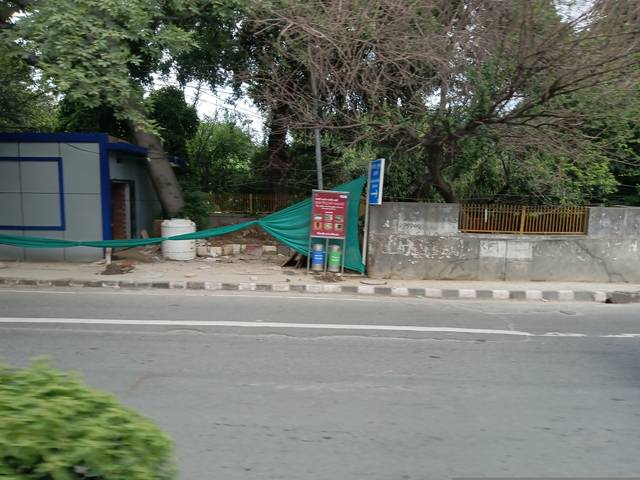
Region: India
Coordinates: 28.547, 77.18